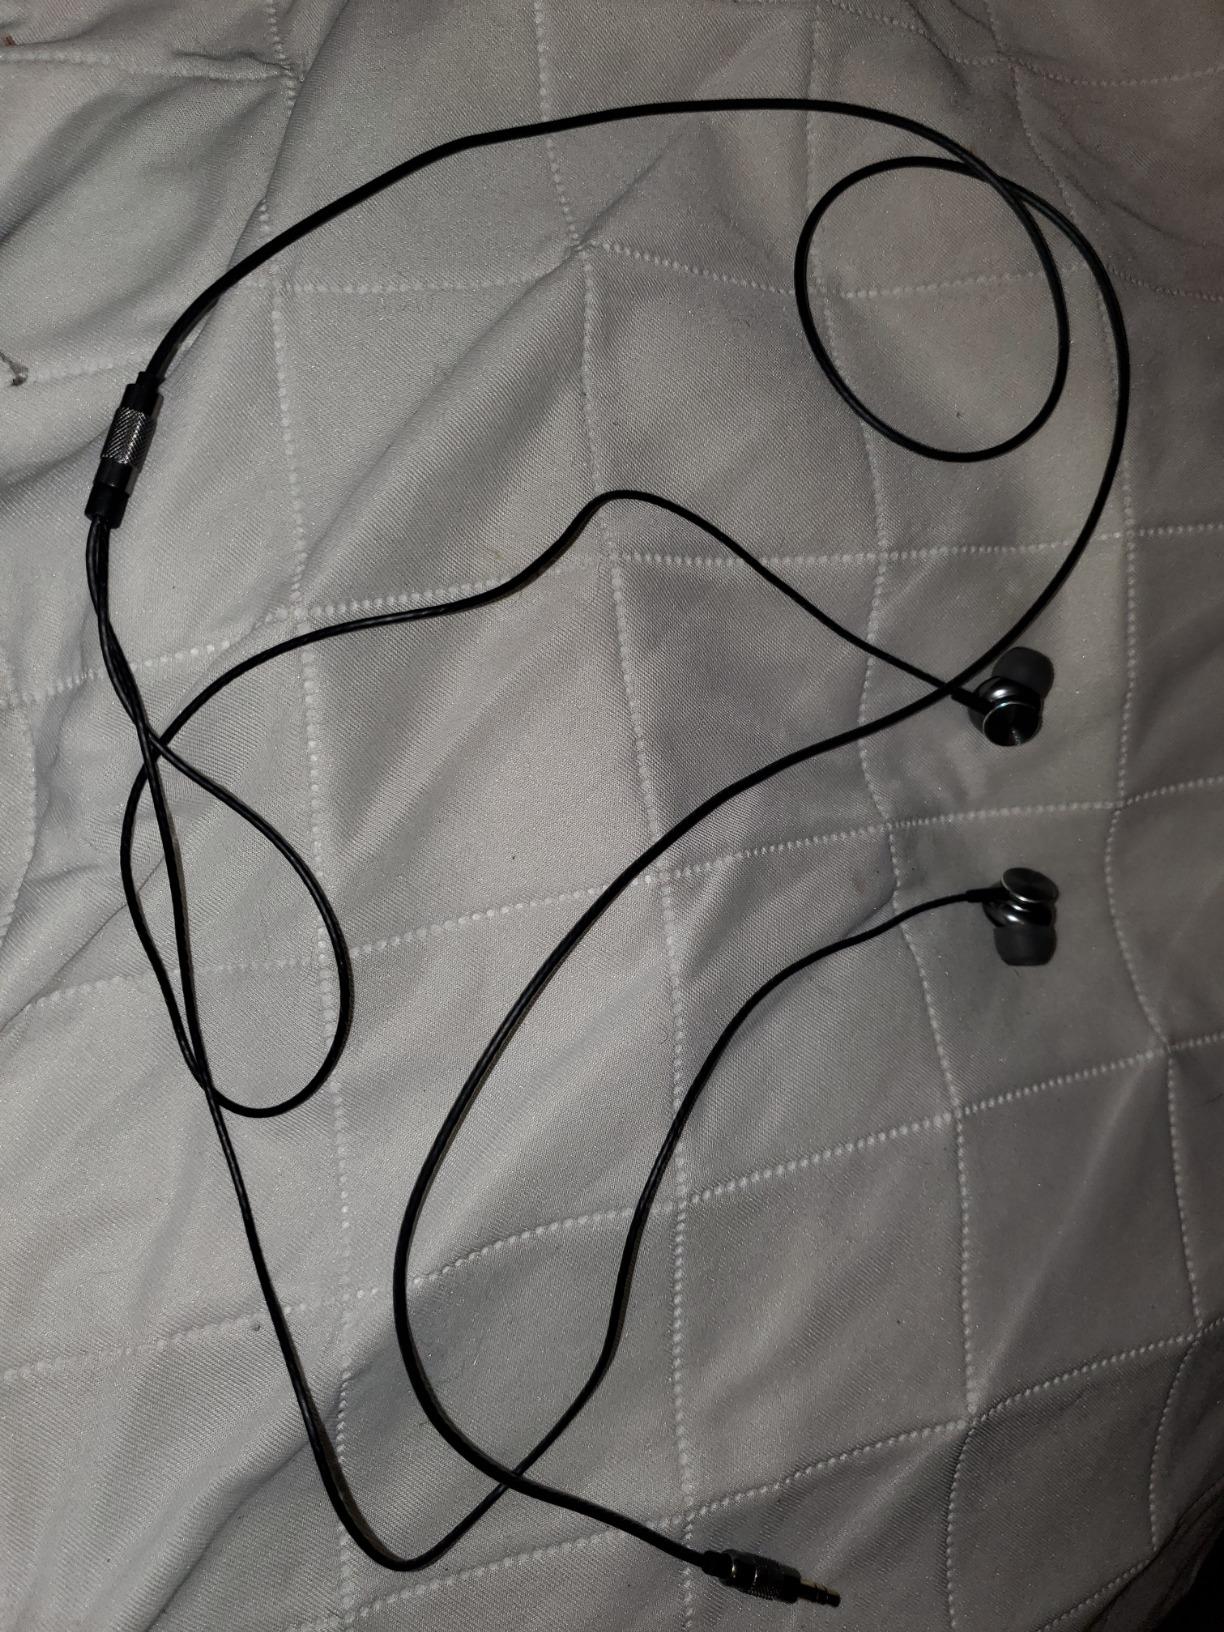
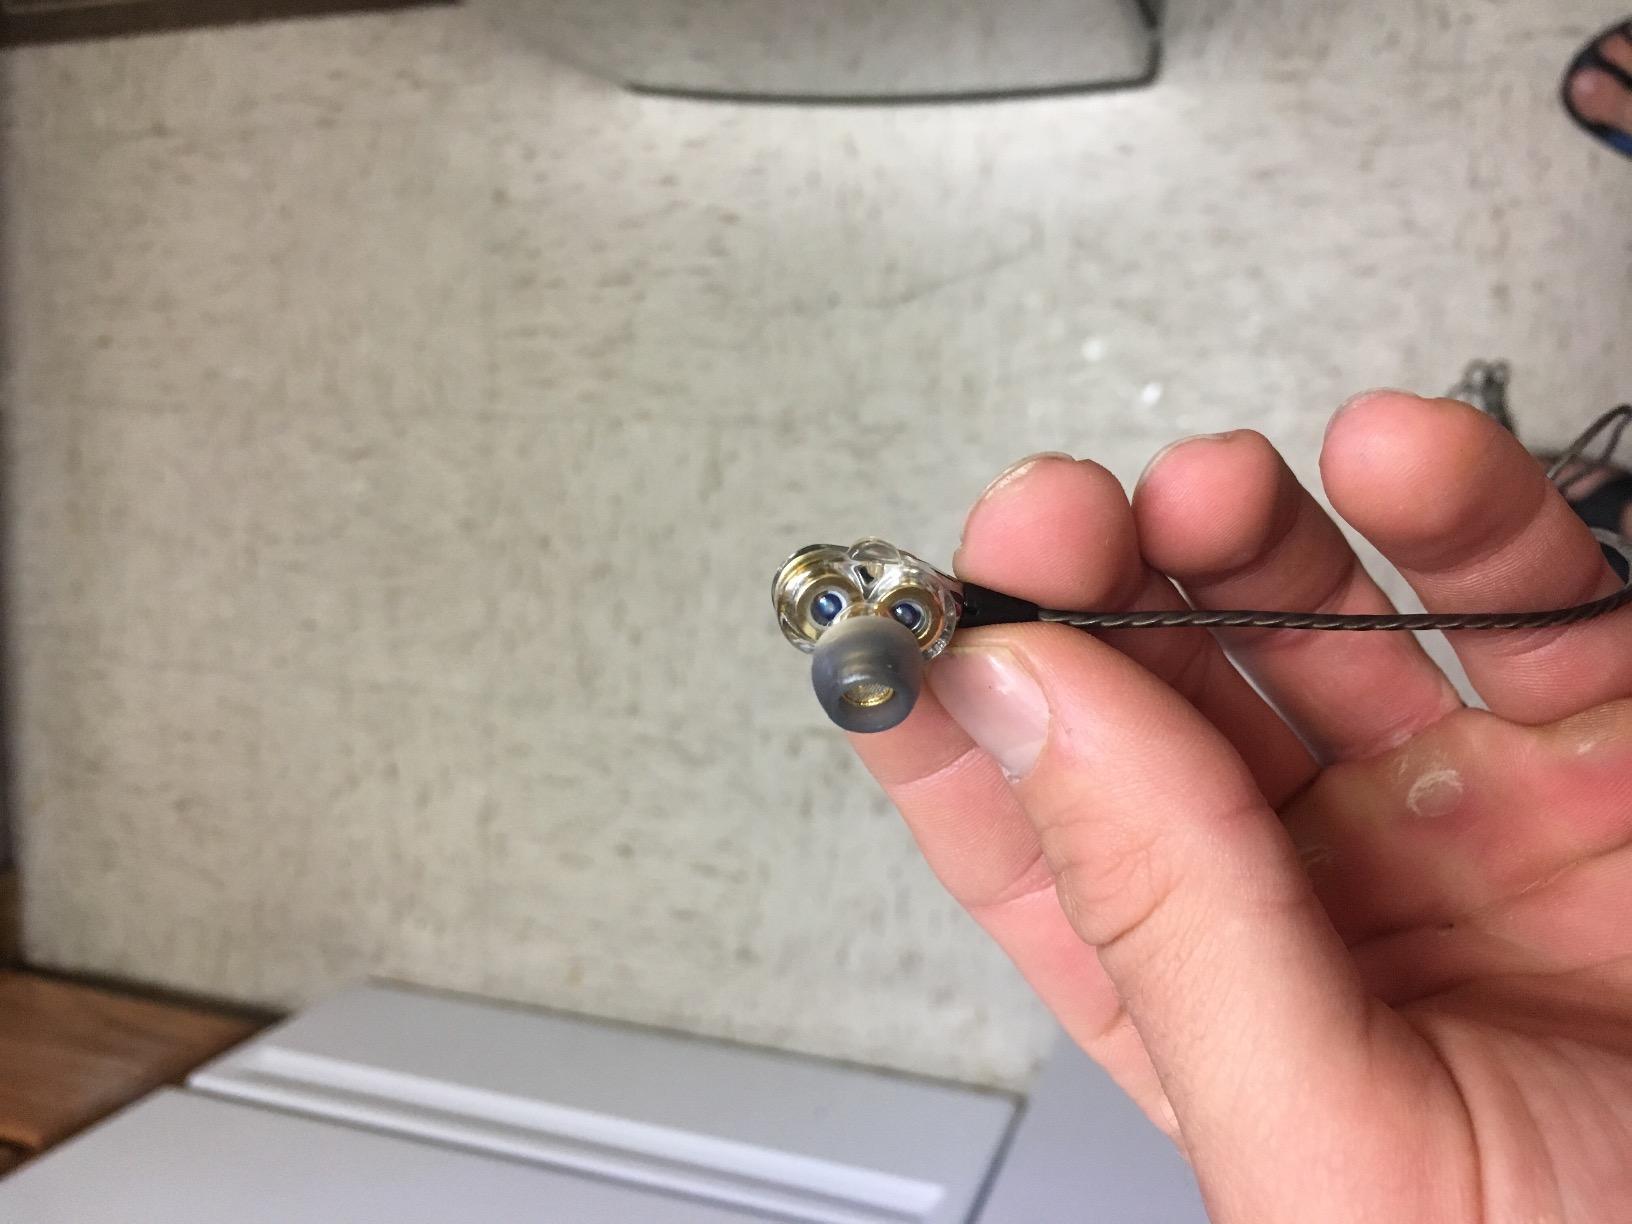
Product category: headphones
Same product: no